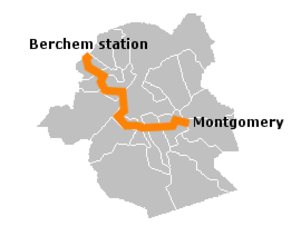
Itinéraire de la ligne 82 du tramway de Bruxelles.